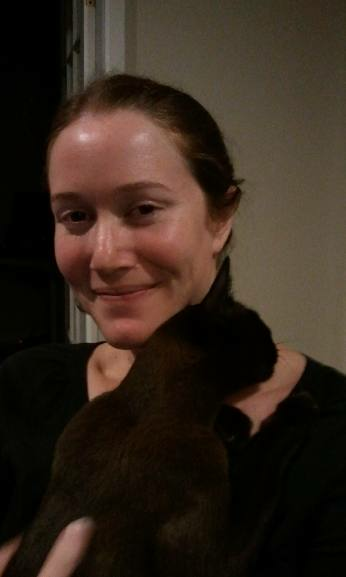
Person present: Yes